Eleanor Gehrig

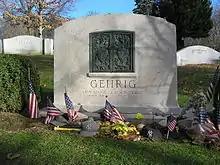
Lou and Eleanor Gehrig's headstone in Kensico Cemetery (the year of his birth was erroneously inscribed as "1905")

Eleanor was portrayed by Teresa Wright in the 1942 film "The Pride of the Yankees". The film was a hit at the box office and was nominated for eleven Academy Awards. Eleanor served as consultant to the film and was paid $30,000 for her life rights. Teresa Wright was nominated for the Academy Award for Best Actress for her performance.